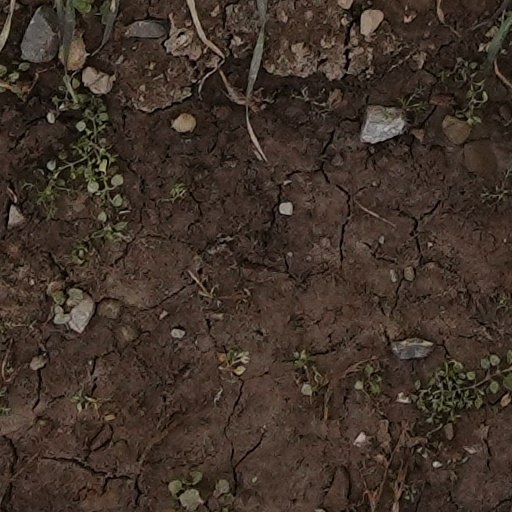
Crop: wheat